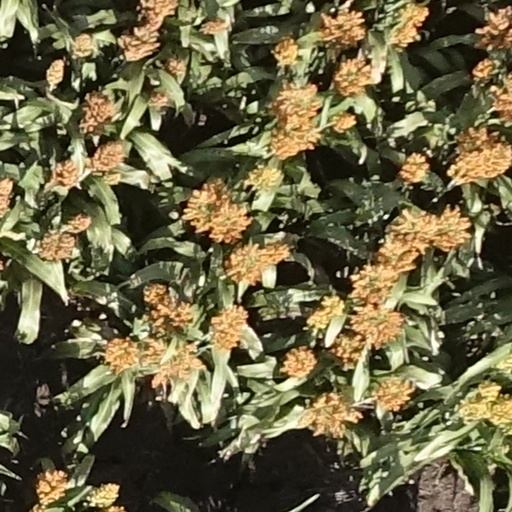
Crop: sorghum